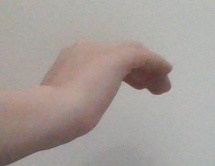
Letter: haa